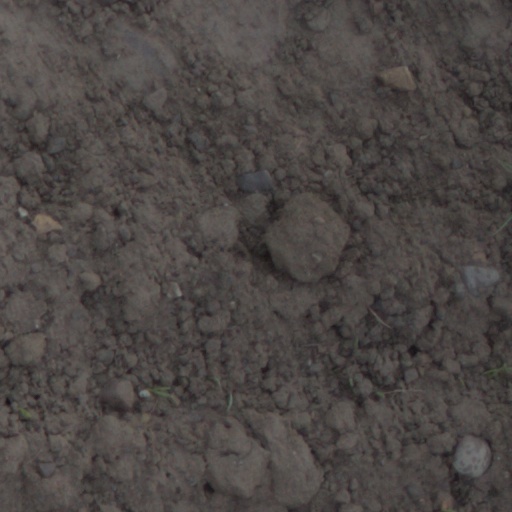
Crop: wheat